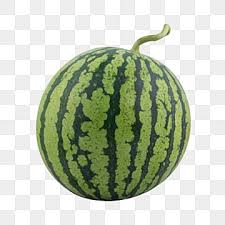
Label: Watermelon